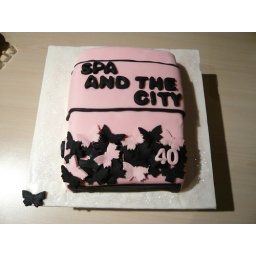
Made for a friends 40th. Vanilla cake filled with jam and buttercream and covered in pink fondant with pink and black butterflies.